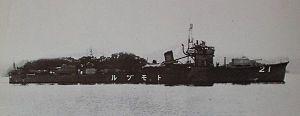
La classe Chidori est une classe de torpilleurs de la Marine impériale japonaise construite entre 1931-34 et ayant servi durant la Seconde Guerre mondiale.